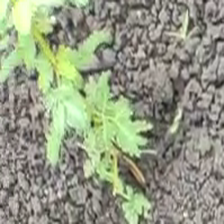
Weed species: Dwarf_cassia_(Chamaecrista pumila)